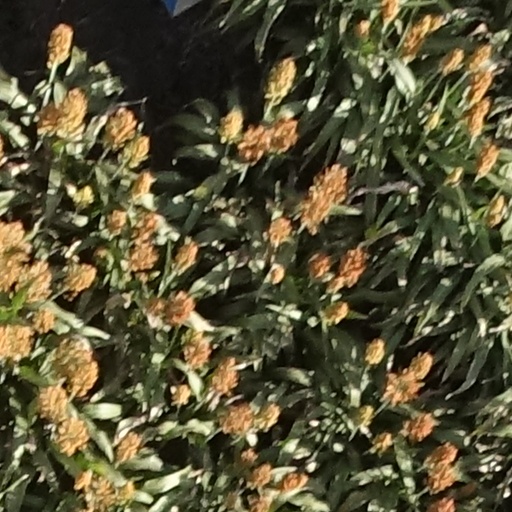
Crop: sorghum